Dwarf Cavendish banana

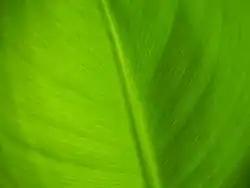
Close up photo of a leaf from the Dwarf Cavendish.

Dwarf Cavendish leaves are broad with short petioles. Its shortness makes it stable, wind-resistant, and easier to manage. This, in addition to its fast growth rate, makes it ideal for plantation cultivation. An easily recognizable characteristic of this cultivar is that the male bracts and flowers are not shed.